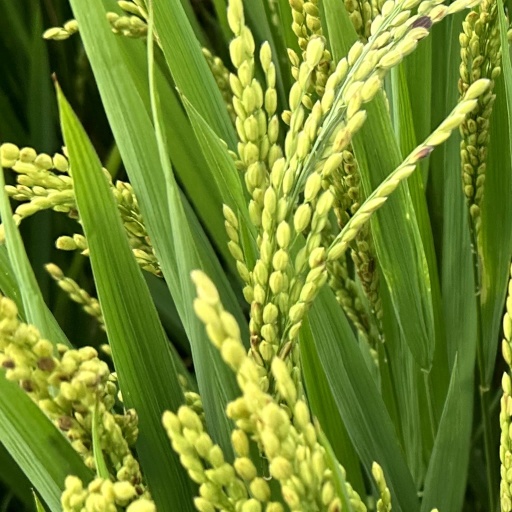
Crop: rice